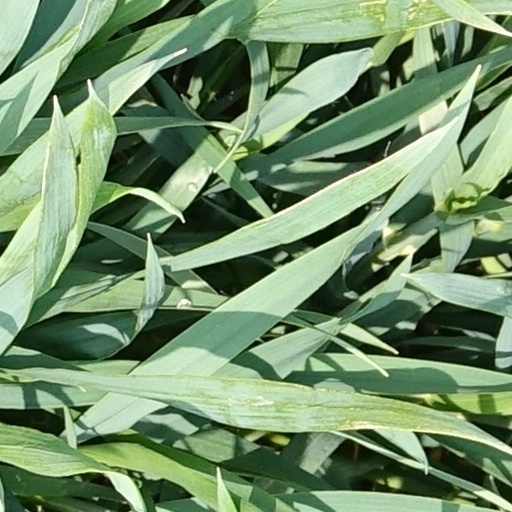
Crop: wheat